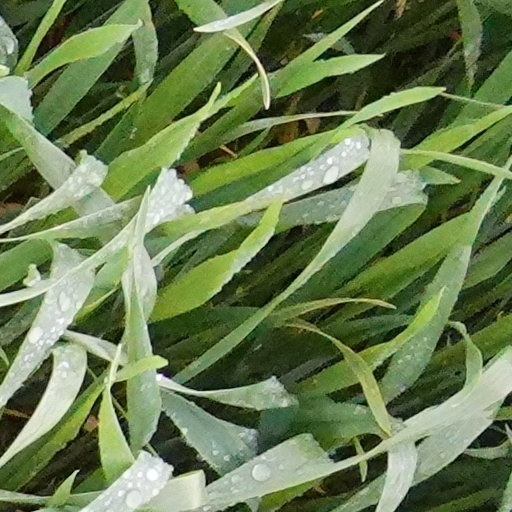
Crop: wheat